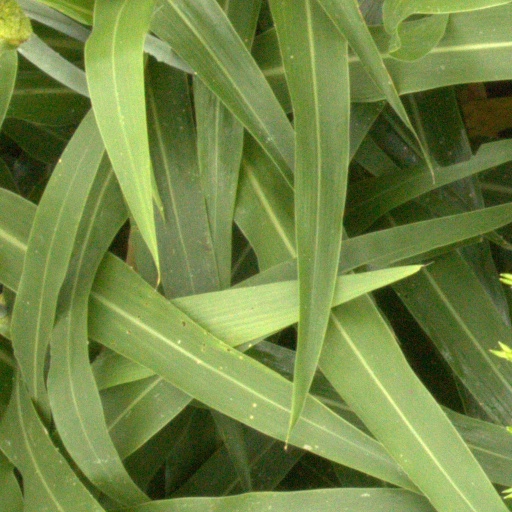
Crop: sorghum